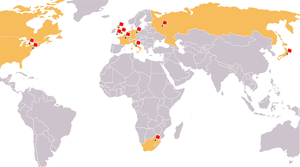
Live 8
Byerne, hvor Live 8 blev afholdt
"Live 8 var en række koncerter som afholdtes 2. juli 2005 i London, Paris, Berlin, Rom, Philadelphia, Johannesburg, Tokyo, Moskva og Paris som en del af en kampagne ved navn Make Poverty History – ""Gør fattigdom til historie"". Koncerterne fandt sted 20 år efter Live Aid i 1985, og navnet Live 8 rummer en hyldest til det tidligere arrangement.